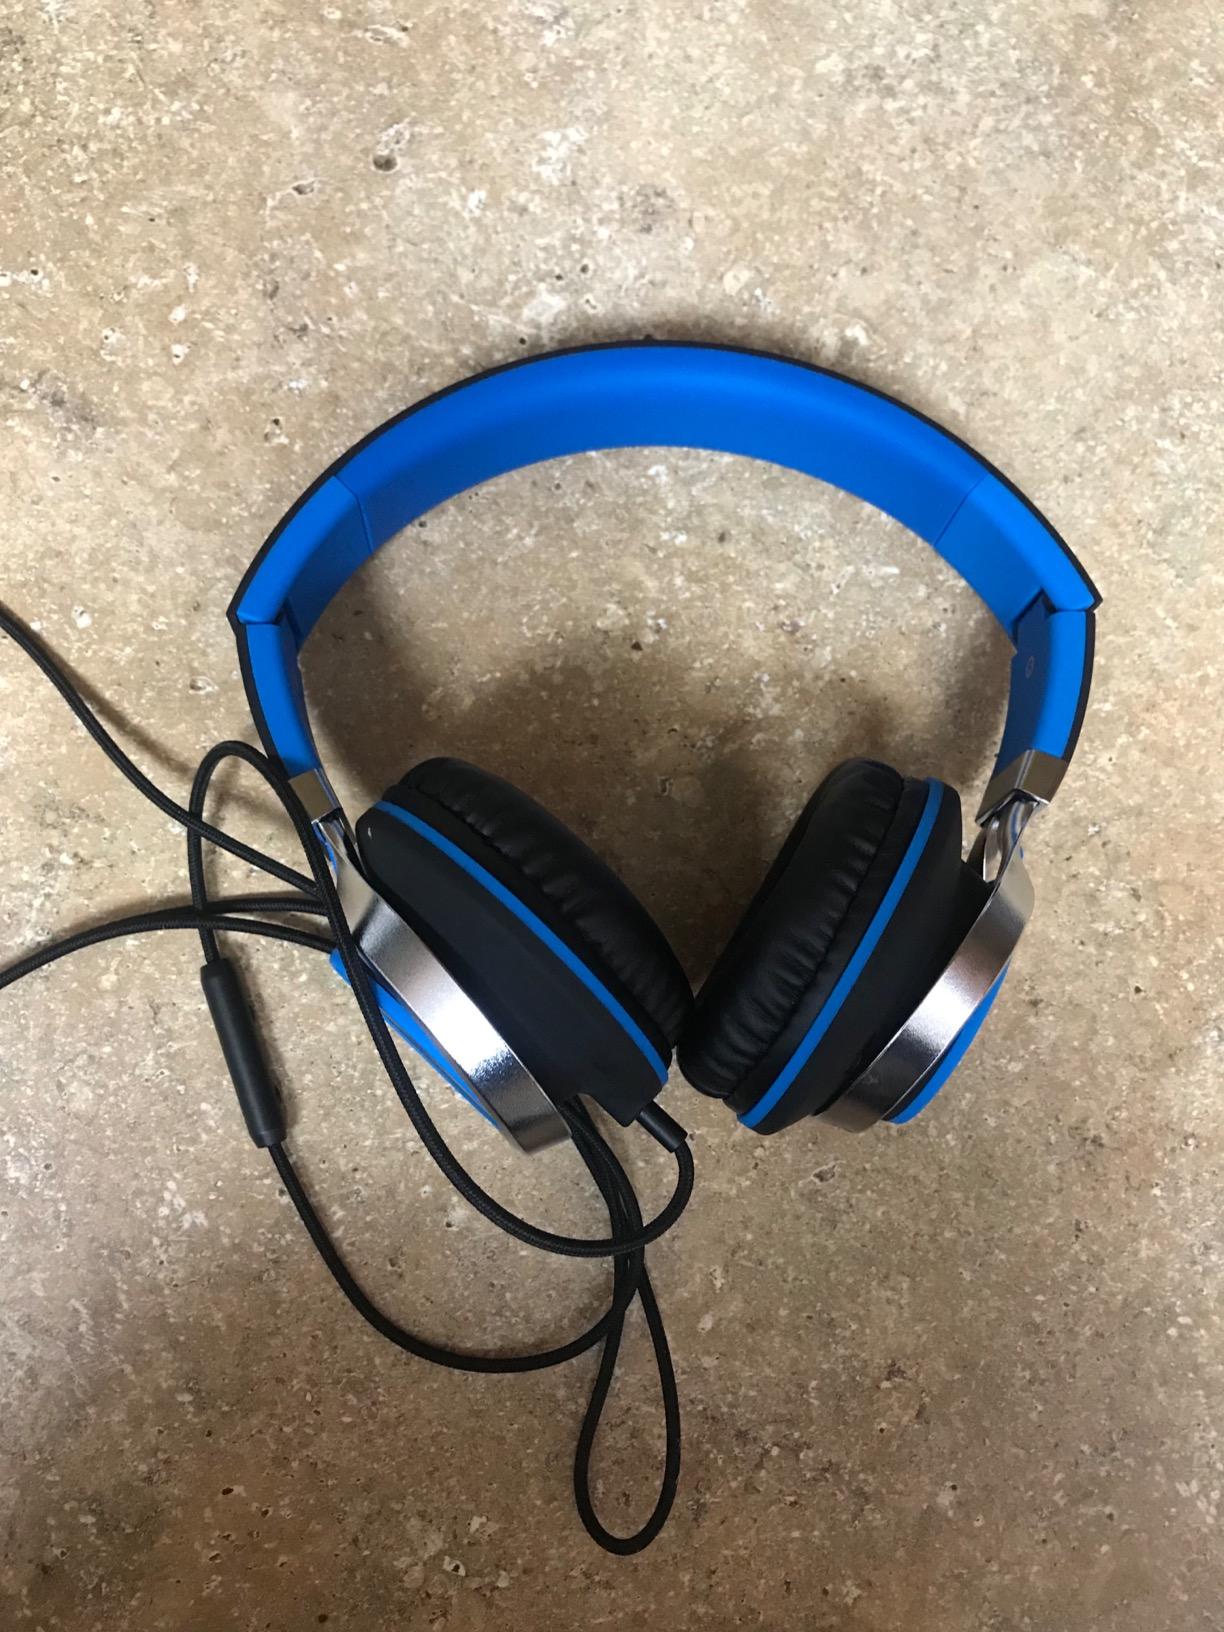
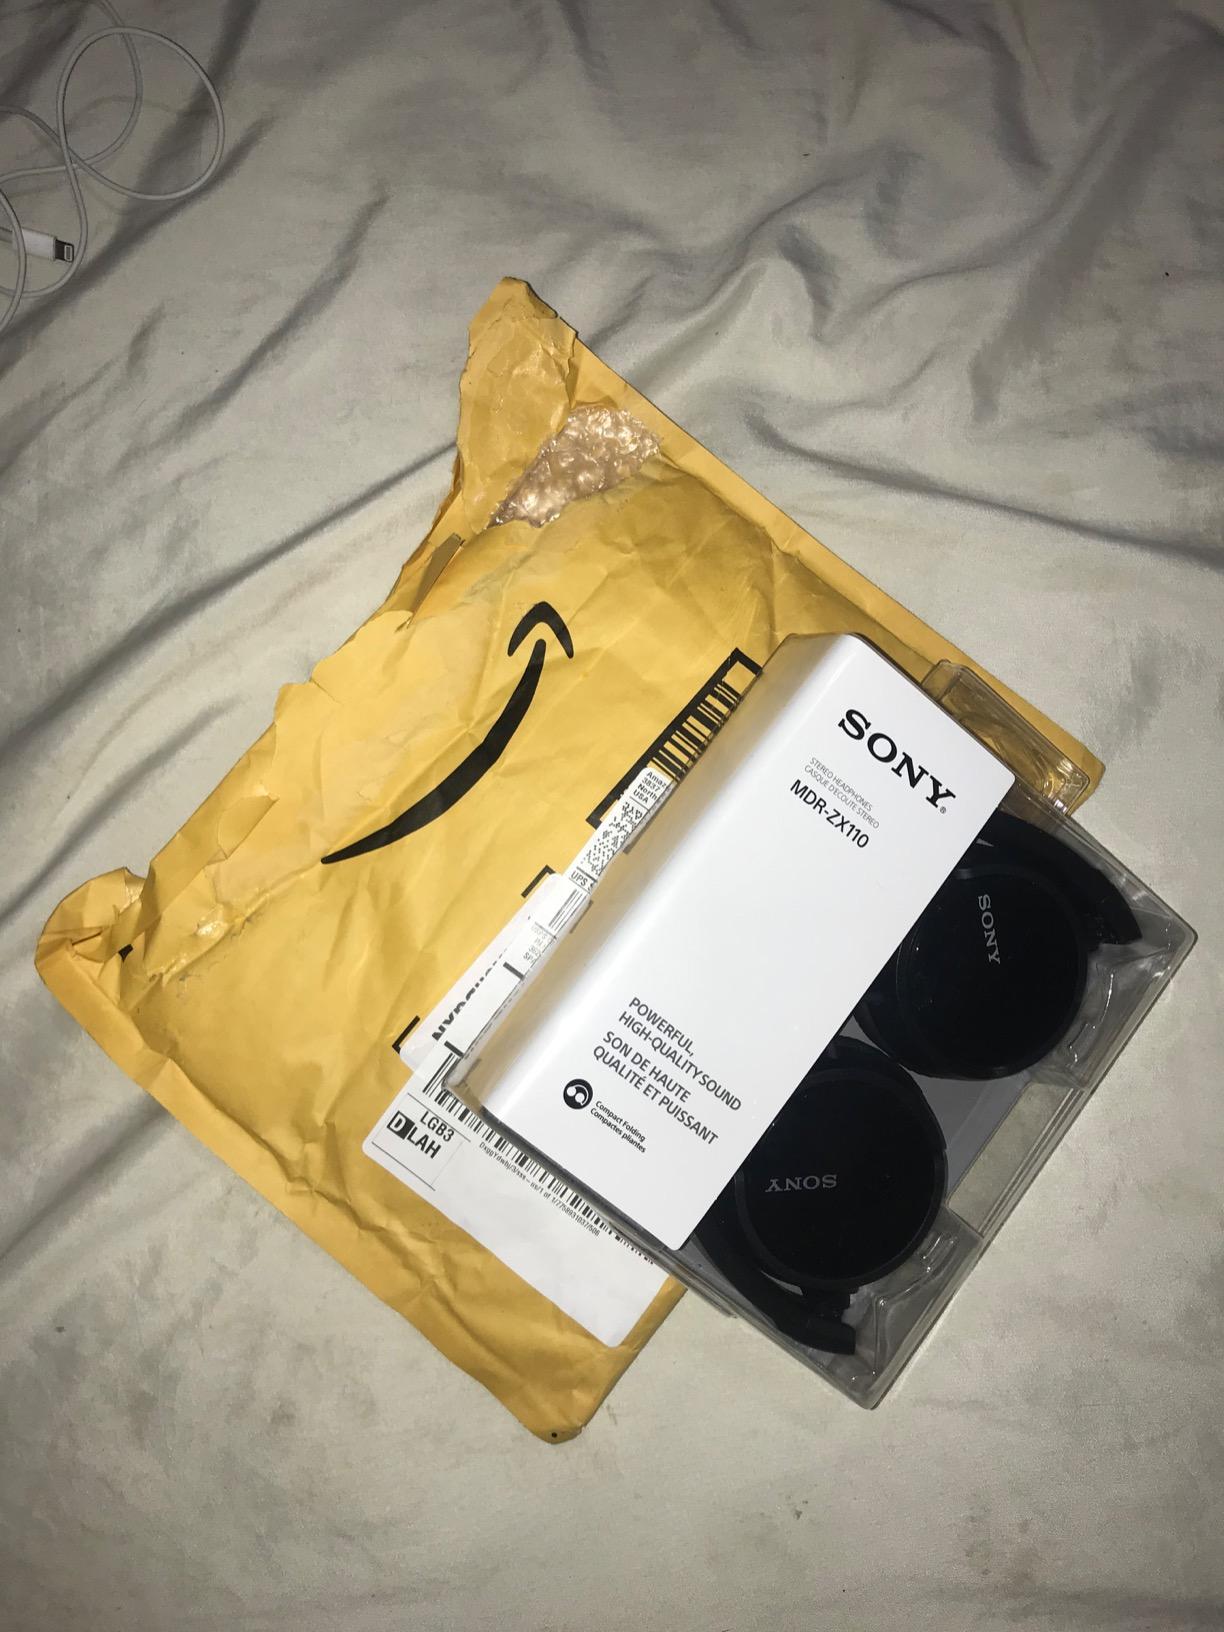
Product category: headphones
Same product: no